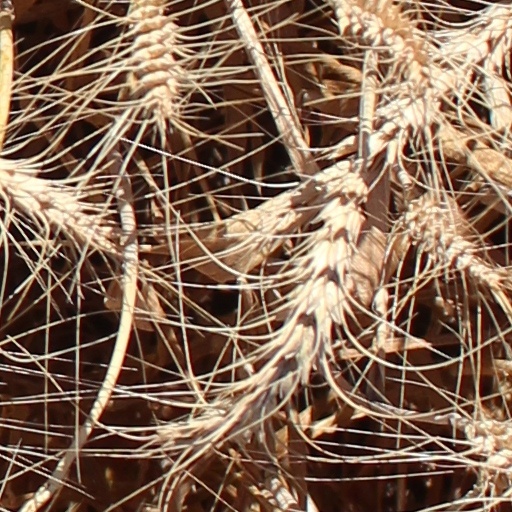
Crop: wheat